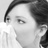
Emotion: sad